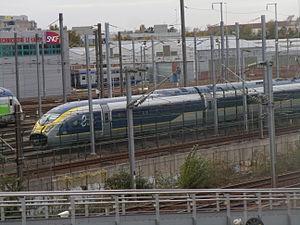
L'Eurostar 4005 au Landy le 8 novembre 2014. Photo prise depuis la gare du Stade-de-France - Saint-Denis